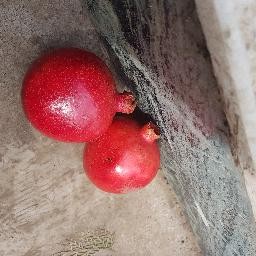
Fruit: Pomegranate
Quality: Good